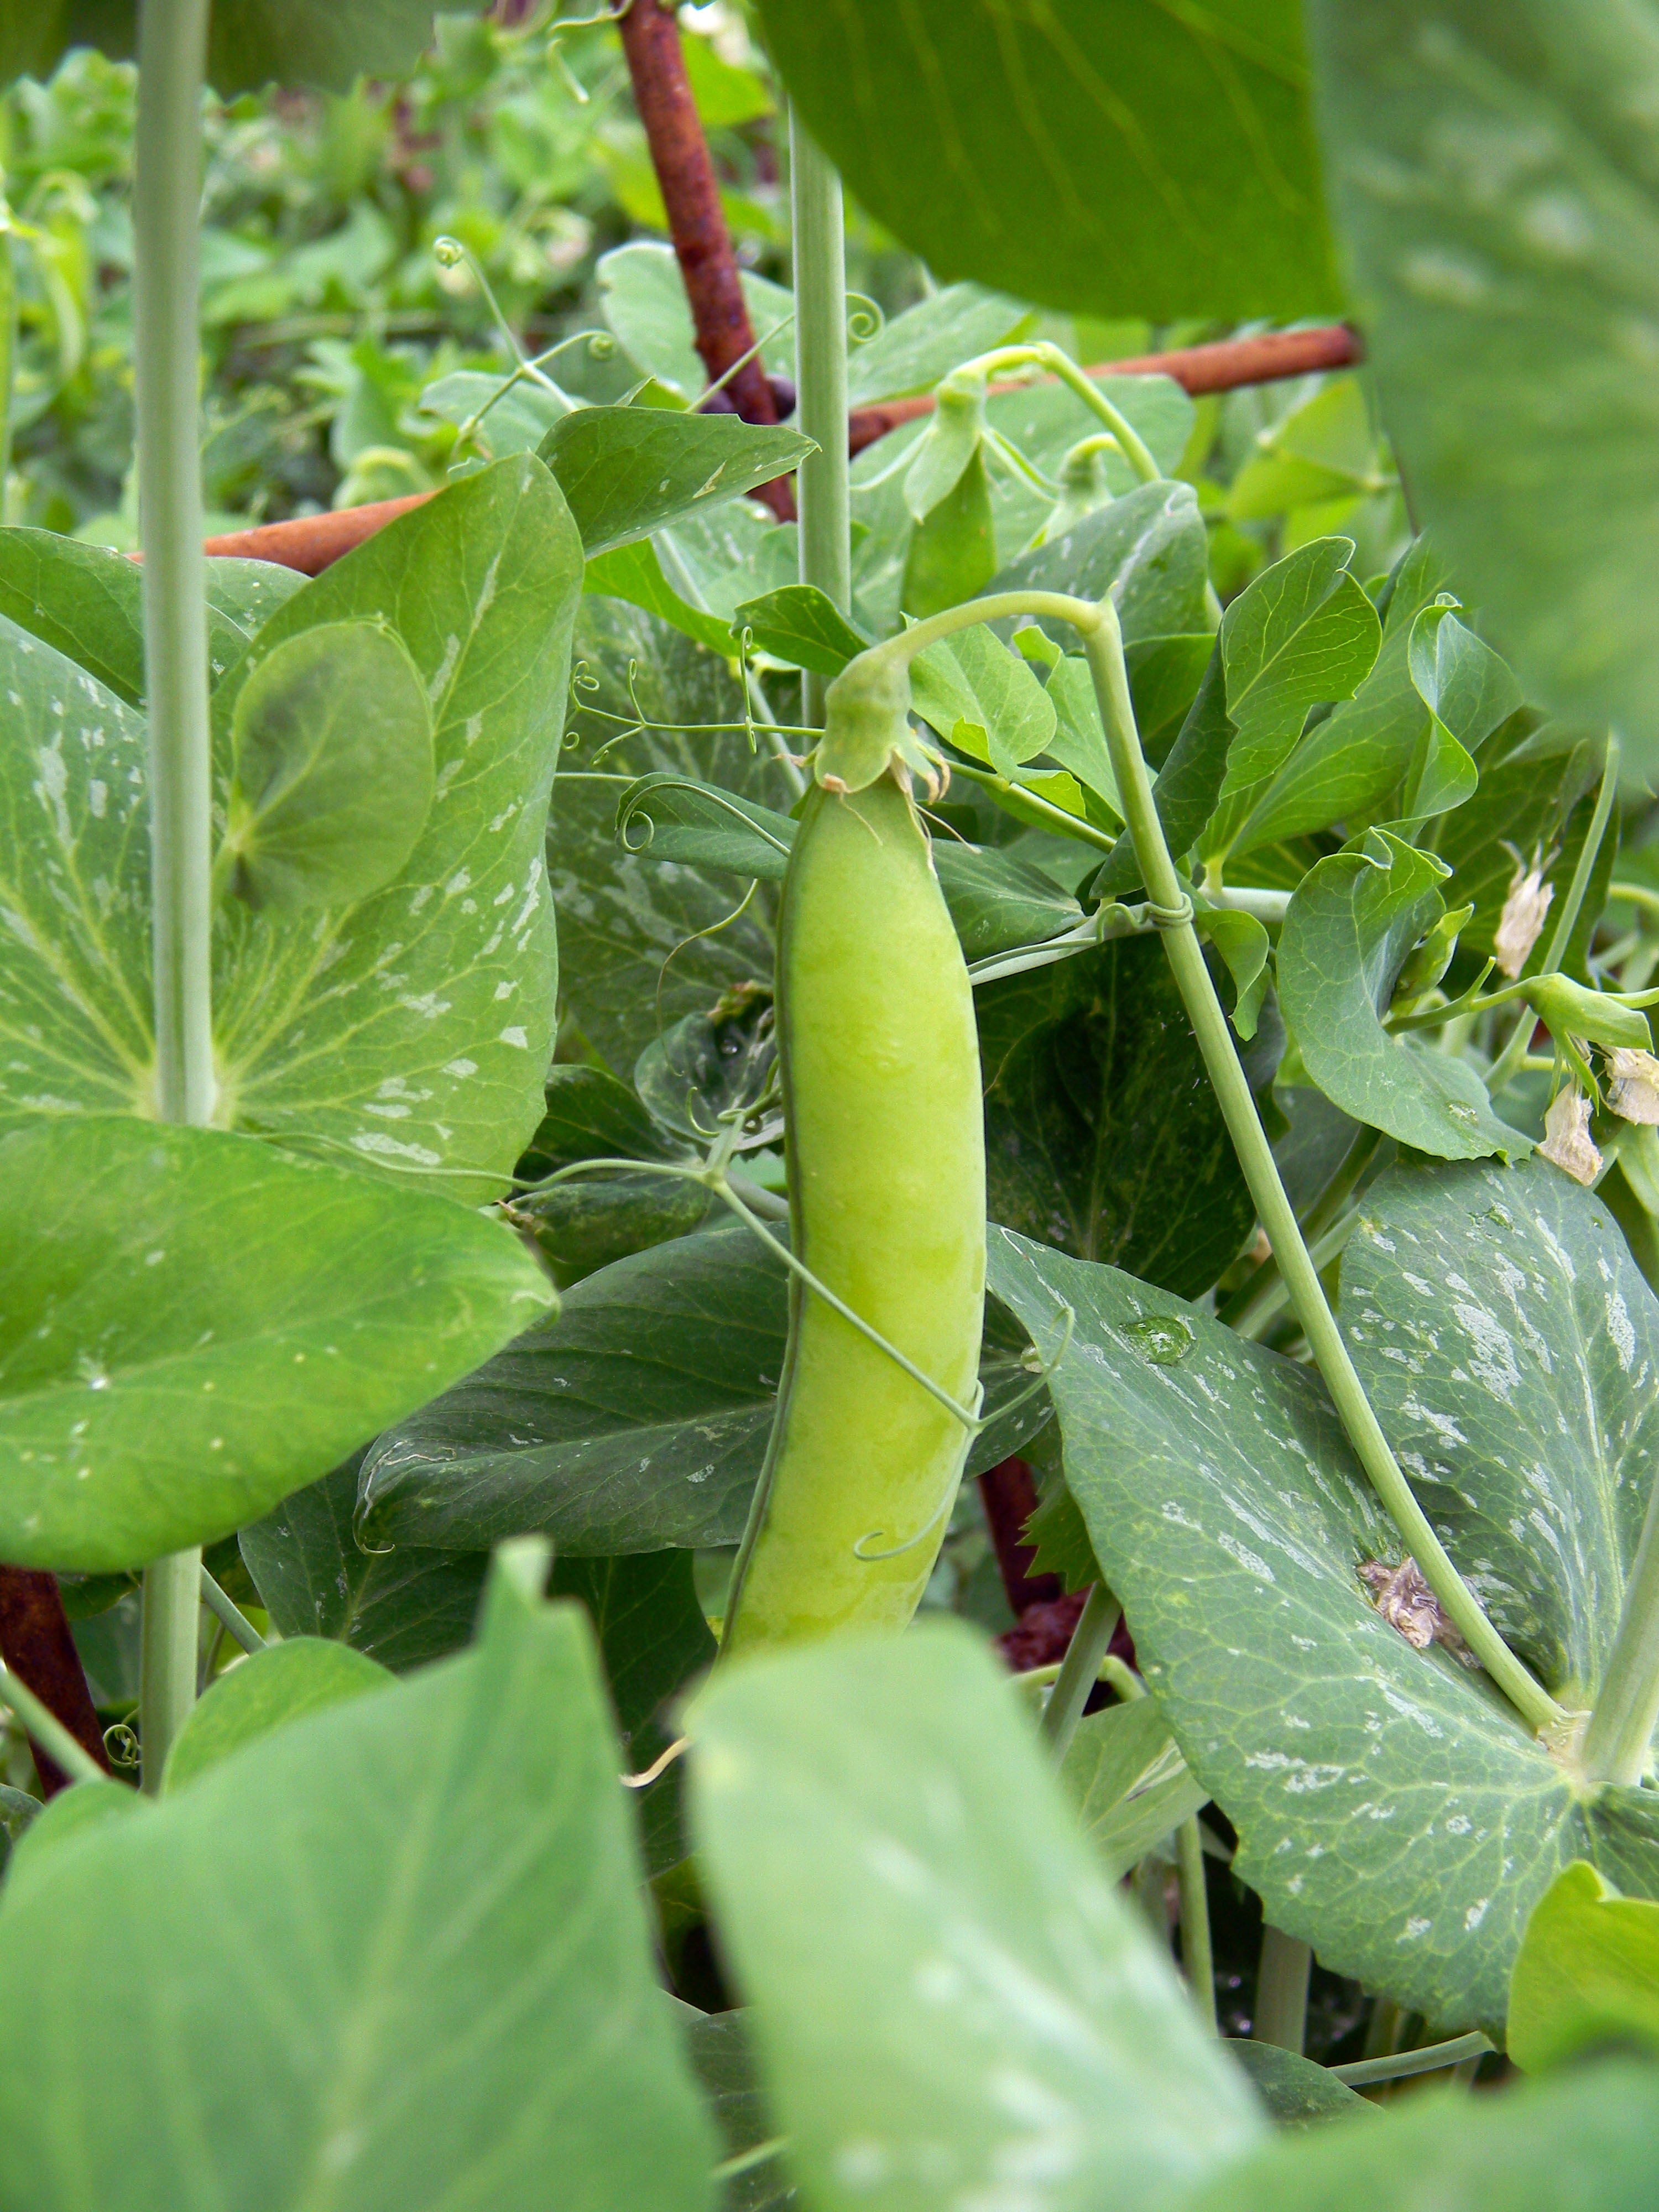
plant, farm, fruit, stem, leaf, flower, summer, food, green, harvest, produce, vegetable, insect, autumn, botany, garden, closeup, pod, gourd, nutrition, vegetables, plantation, dacha, harvesting, peas, arum, vegetarianism, vegetable garden, flowering plant, elitexpo, grows, vetegarianskij, land plant